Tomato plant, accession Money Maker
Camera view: bottom (45 deg); turntable rotation: 60 degrees
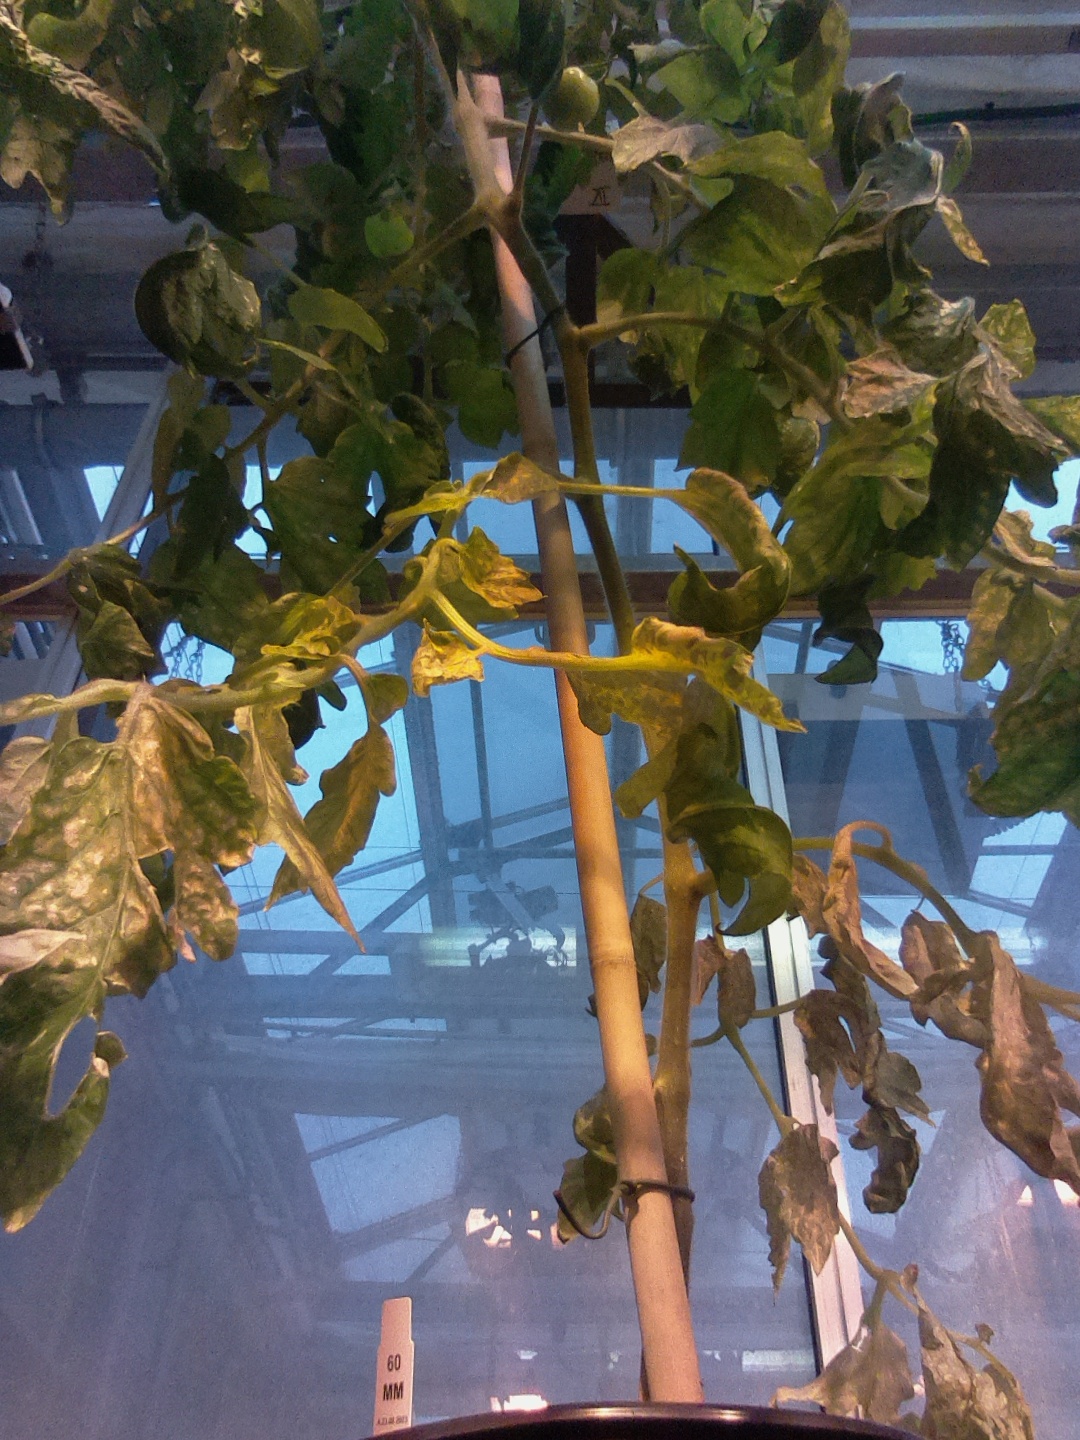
BBCH growth stage 71: 10%-20% of final fruit size